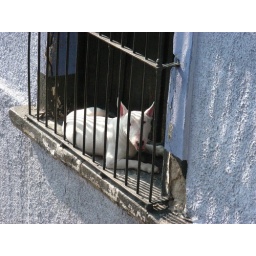
dog in the window